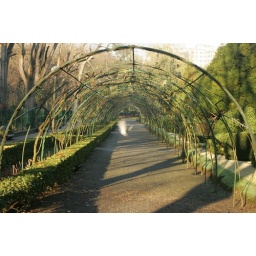
A shot through a walkway in the park, shot just as a bird was flying through.